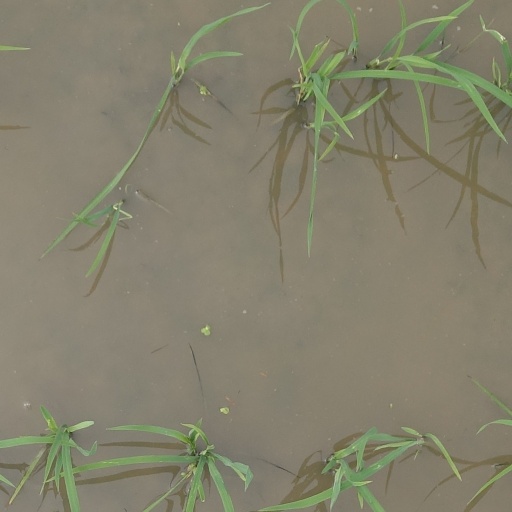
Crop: rice